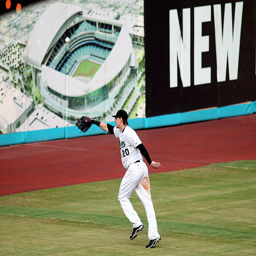
# can not make a catch against sports team .